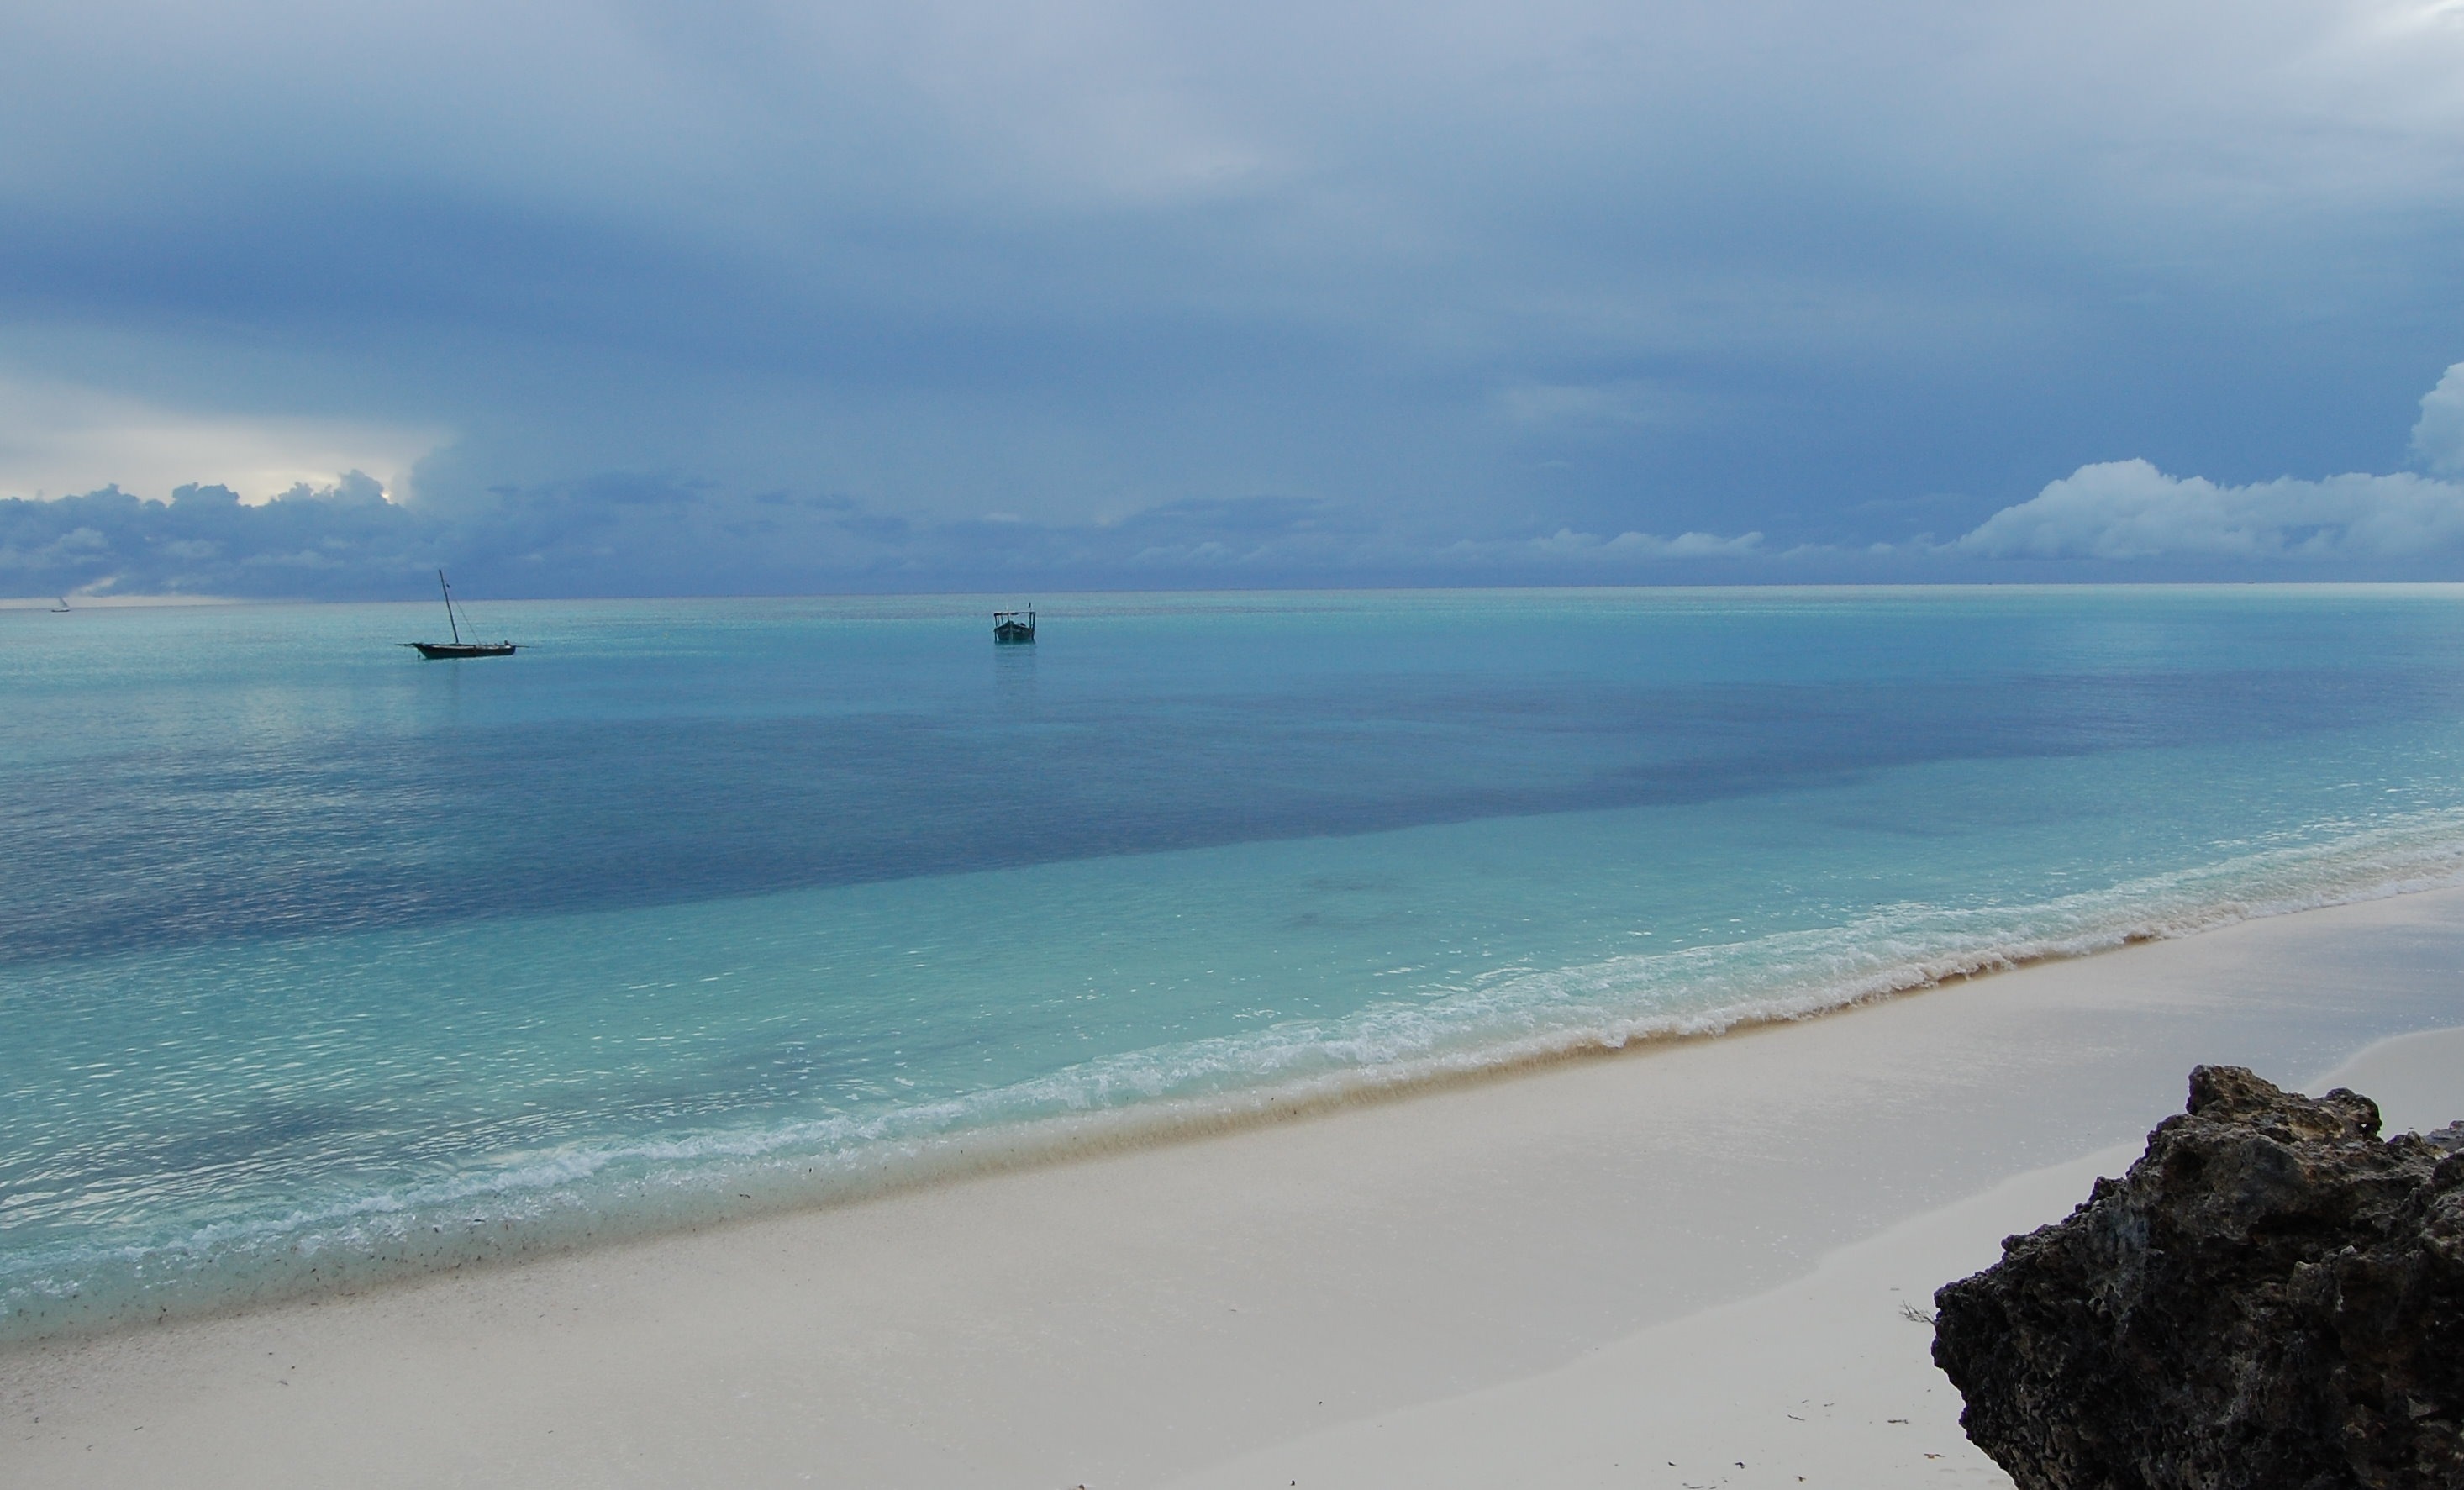
beach, landscape, sea, coast, water, sand, ocean, horizon, cloud, sky, shore, wave, vacation, coastline, idyllic, paradise, tranquil, scenic, tropical, peaceful, africa, seascape, scenery, peace, holiday, lagoon, bay, island, blue, tourism, leisure, body of water, sandy, waves, relaxation, resort, zanzibar, exotic, african, cape, islet, wind wave